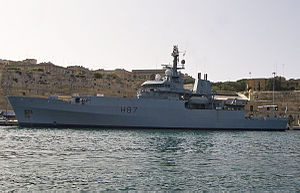
Echo-klassen
Echo-klassen er en multirolle skibsklasse bestående af to skibe i Royal Navy. De to skibes hovedopgave er oceanografiske undersøgelser. De blev bygget på værftet Appledore Shipbuilders i Devon i 2002